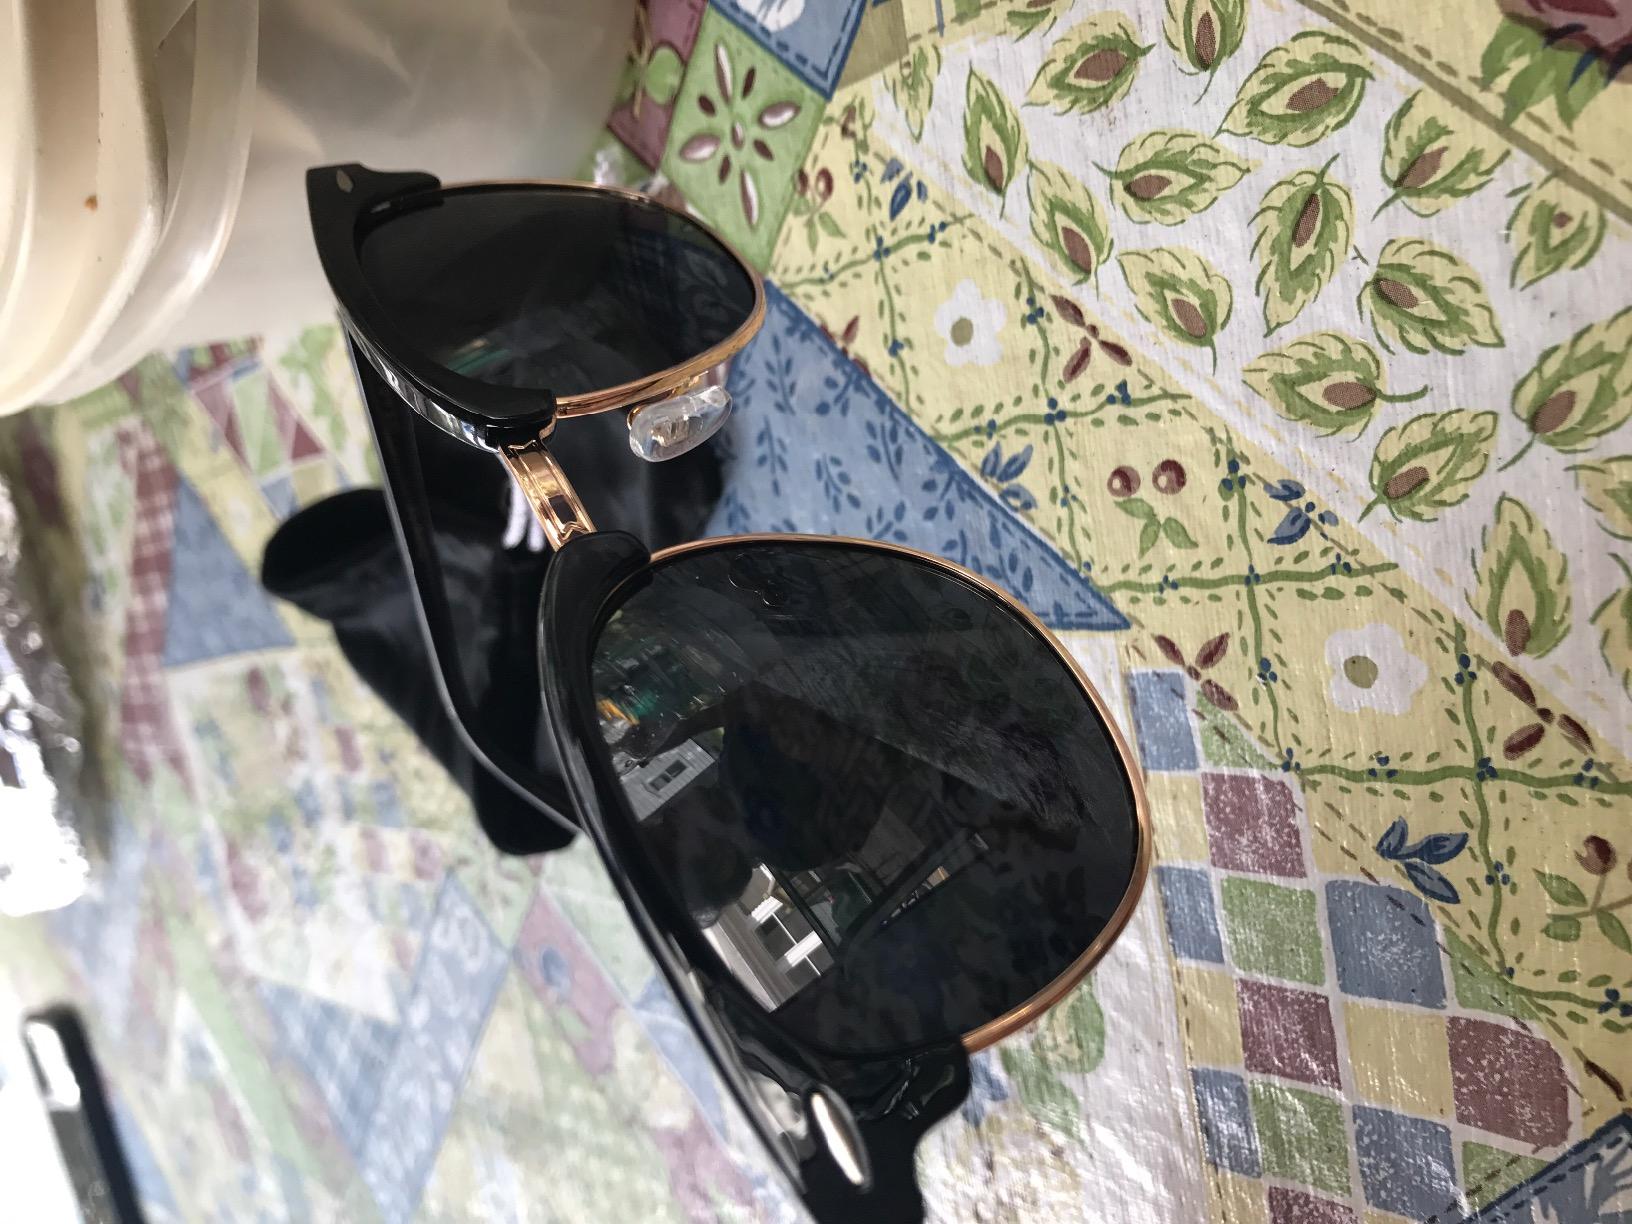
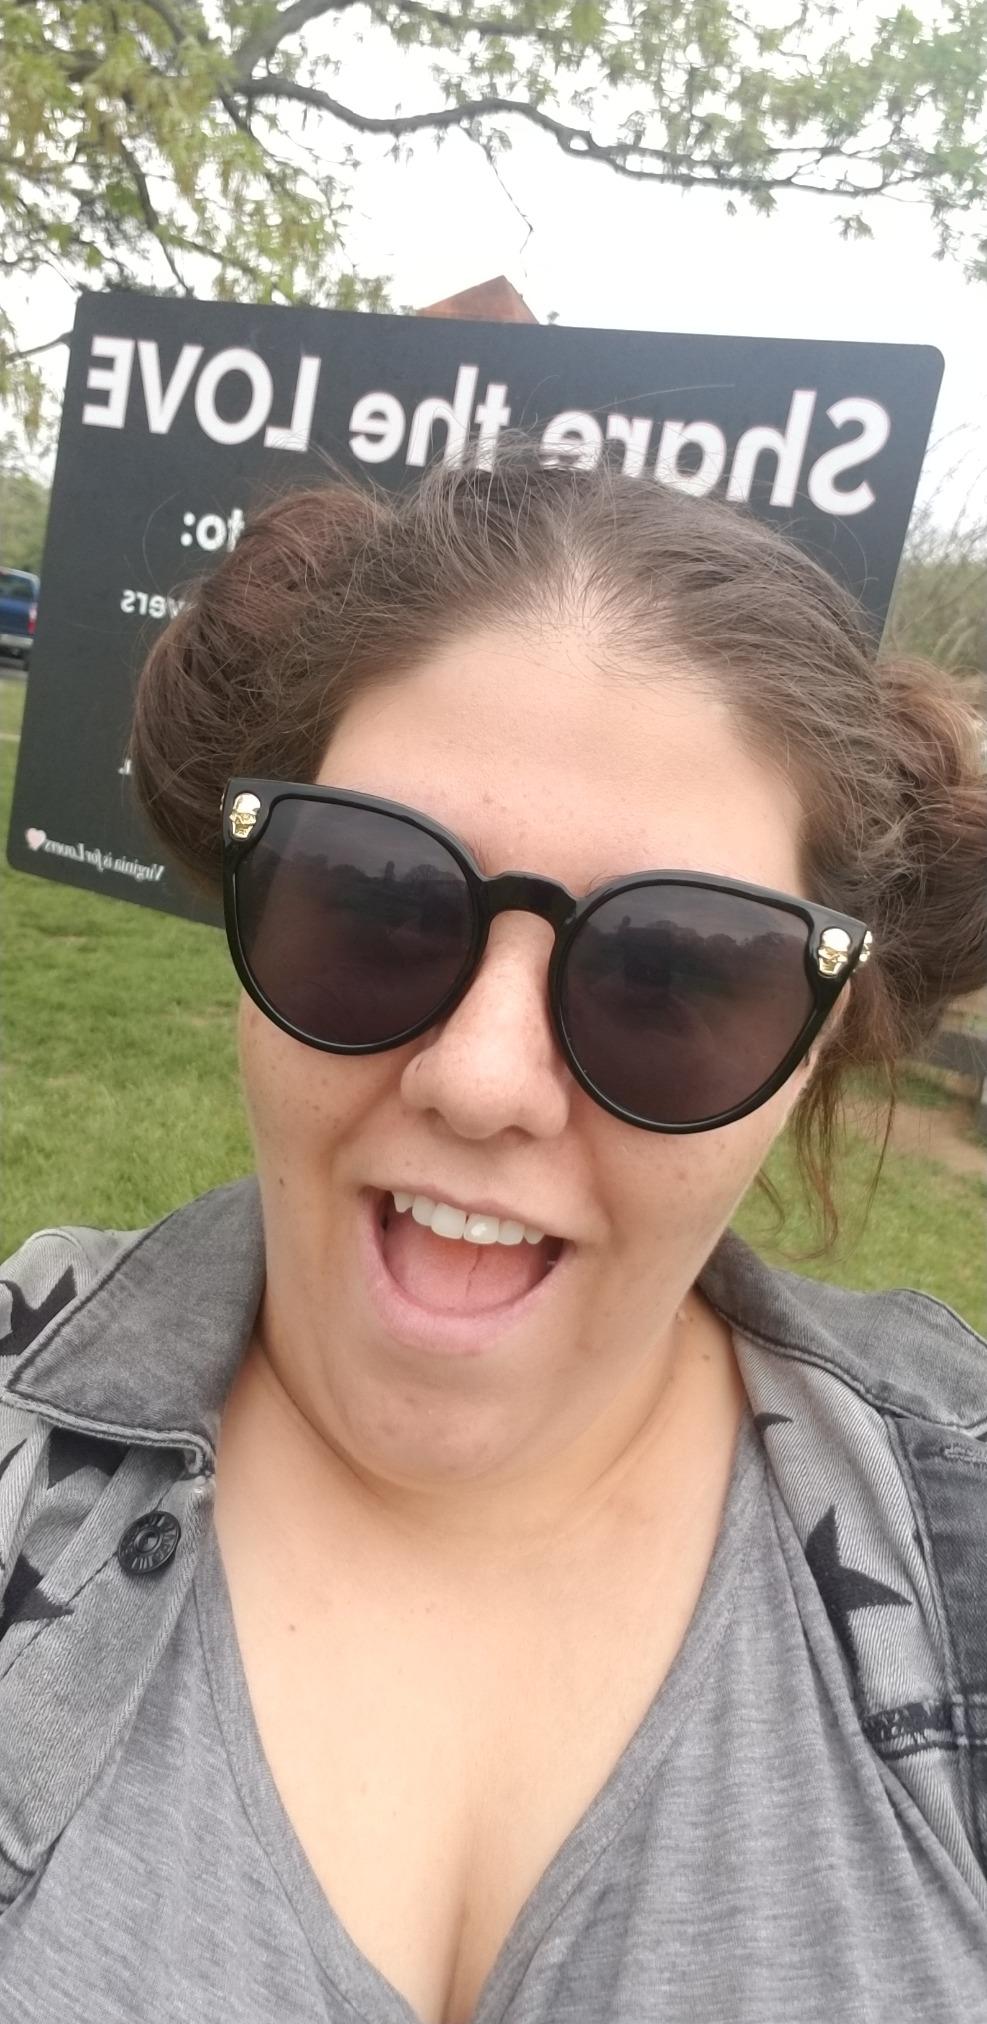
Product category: accessories_sunglasses
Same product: no